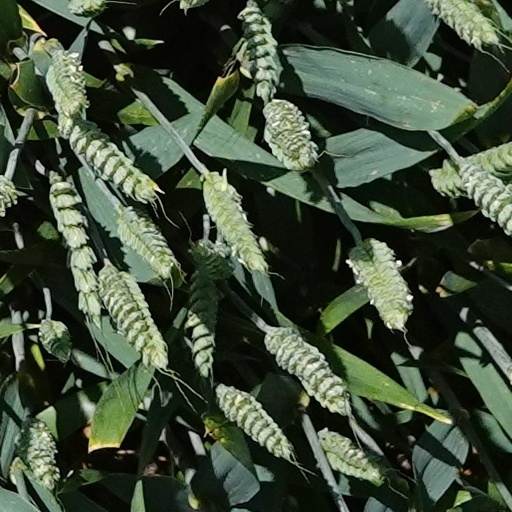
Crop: wheat